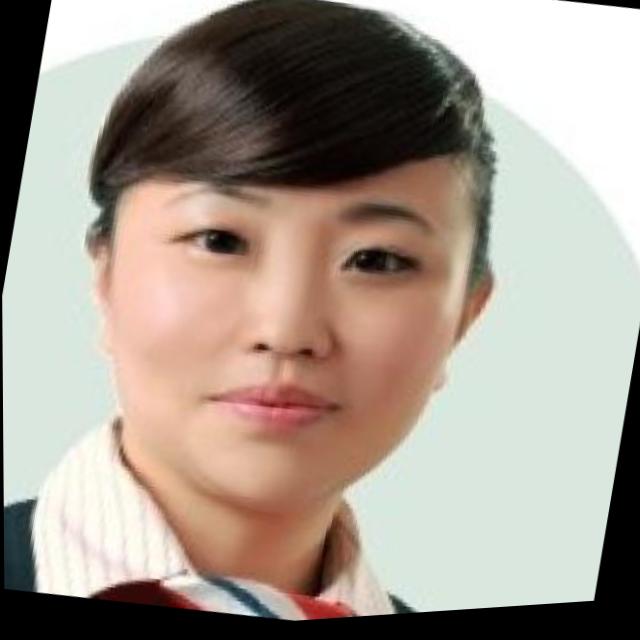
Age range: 21-44